Dauntless (ship, 1866)

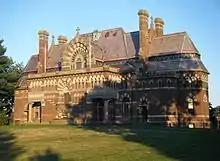
Good Shepherd Parish House, Hartford, Connecticut.

On April 4, 1870, the Bennett's yacht, "Dauntless" sailed across the Atlantic Ocean to England with Bennett for an international ocean yacht race. In May 1870, Sappho won the race against James Lloyd Ashbury's English yacht "Cambria". The "Dauntless" came in third place. On July 4, 1870, the Bennett's yacht, "Dauntless" raced across the Atlantic Ocean from Ireland to New York in challenge the English yacht "Cambria". "Cambria" won the race by arriving first off Sandy Hook lightship in 23 days 5 hours and 17 minutes; 1 hour 43 minutes ahead of "Dauntless".